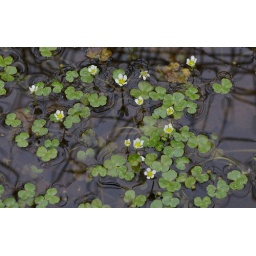
A cute little plant related to the buttercup, found in a ditch below Stanage Edge, Derbyshire.